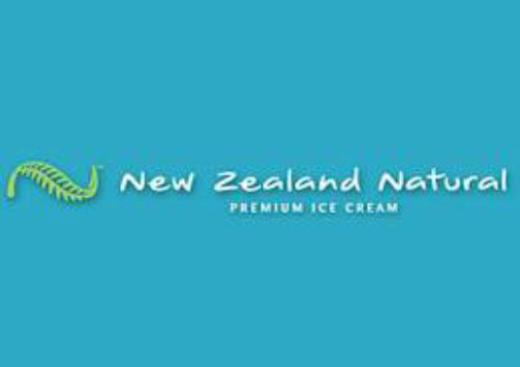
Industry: Food